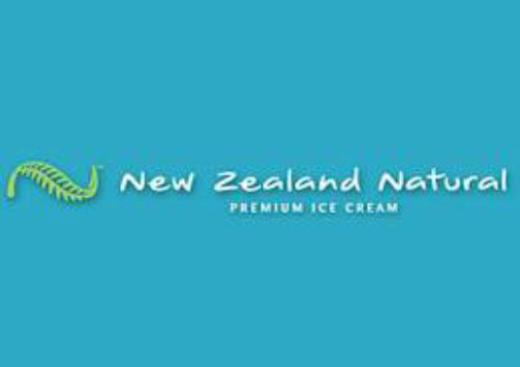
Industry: Food